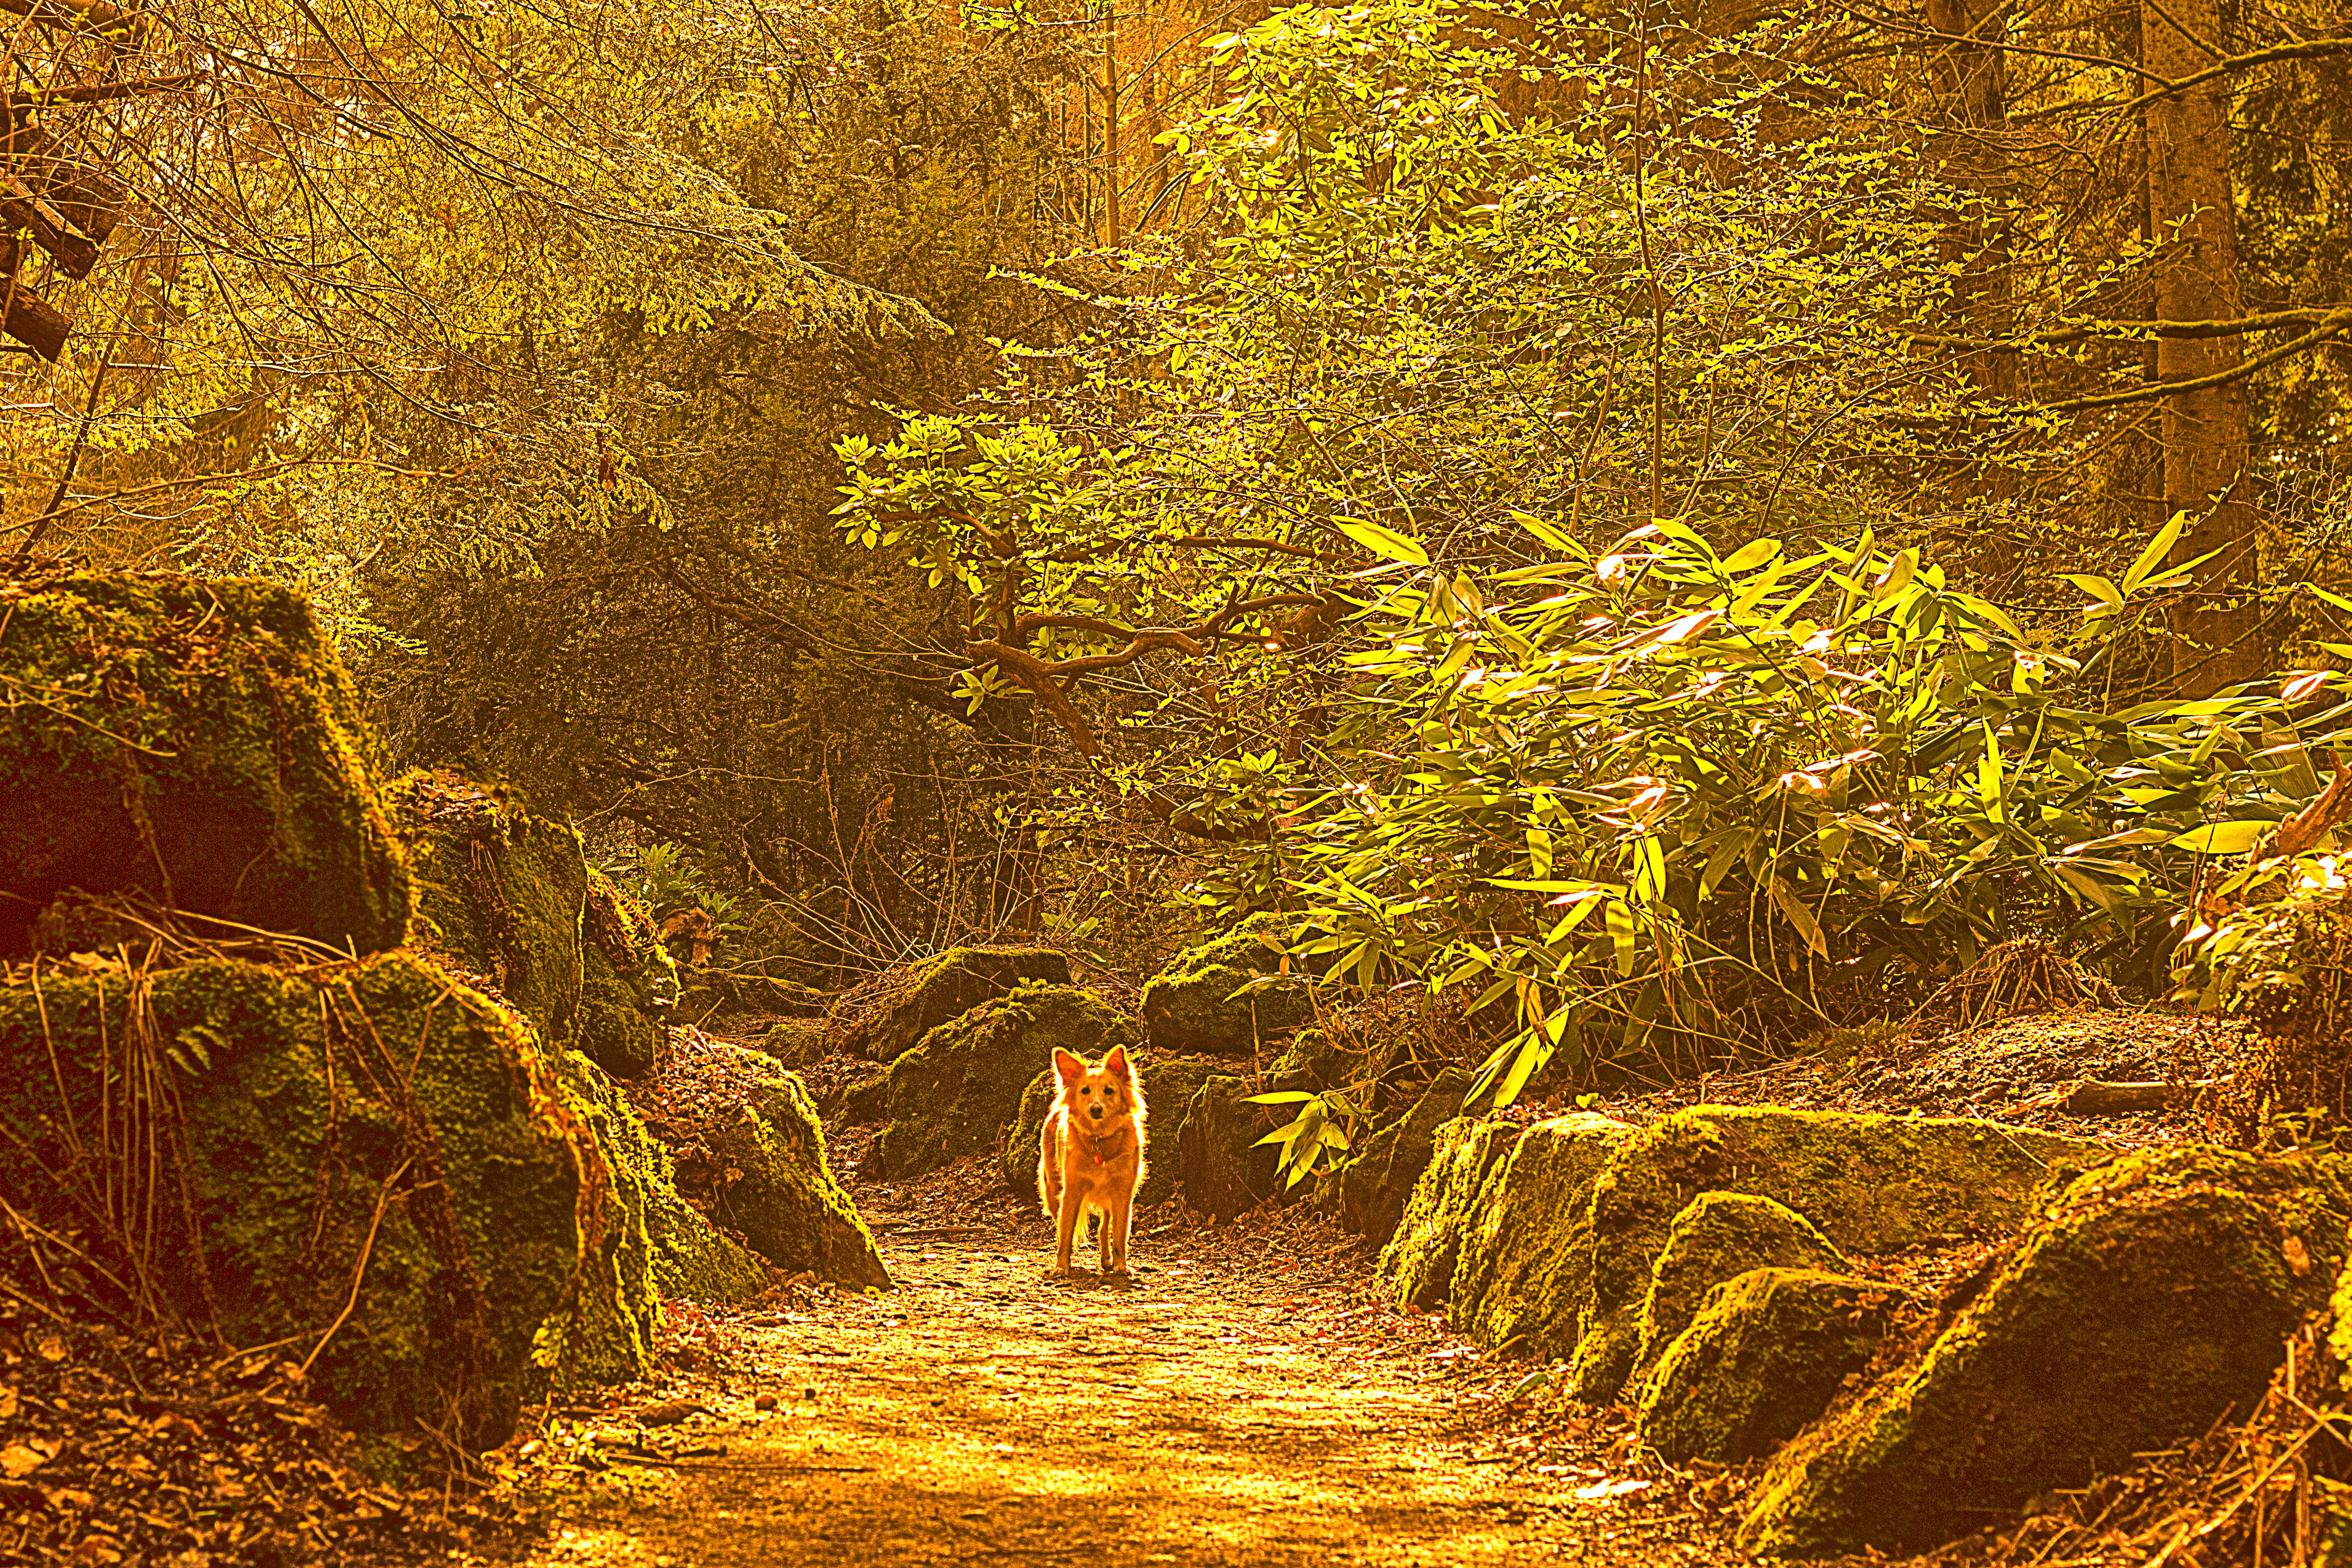
tree, forest, wilderness, sunlight, leaf, jungle, autumn, season, deciduous, woodland, habitat, ecosystem, natural environment